Jean-Pierre Monseré

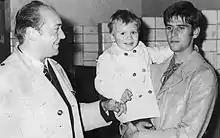
Monseré with son at Het Kuipje after winning the 1970 Six Days of Ghent

Monseré continued to affirm his exceptional qualities, including his self-discipline and hunger for victory. He owed a lot to the strong bond with his blind masseur Jacques Delva, who, among other things, let him perform the basic yoga asanas.